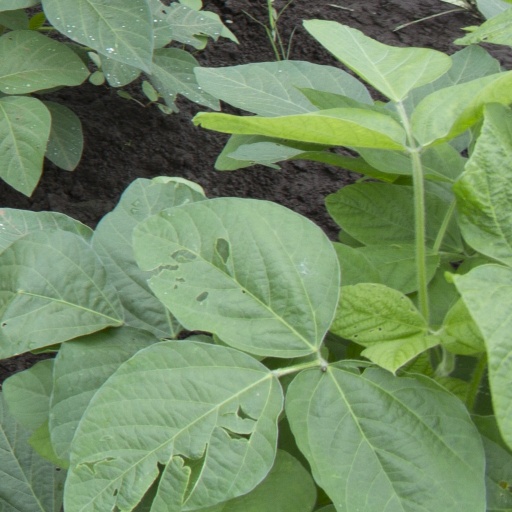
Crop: soybean